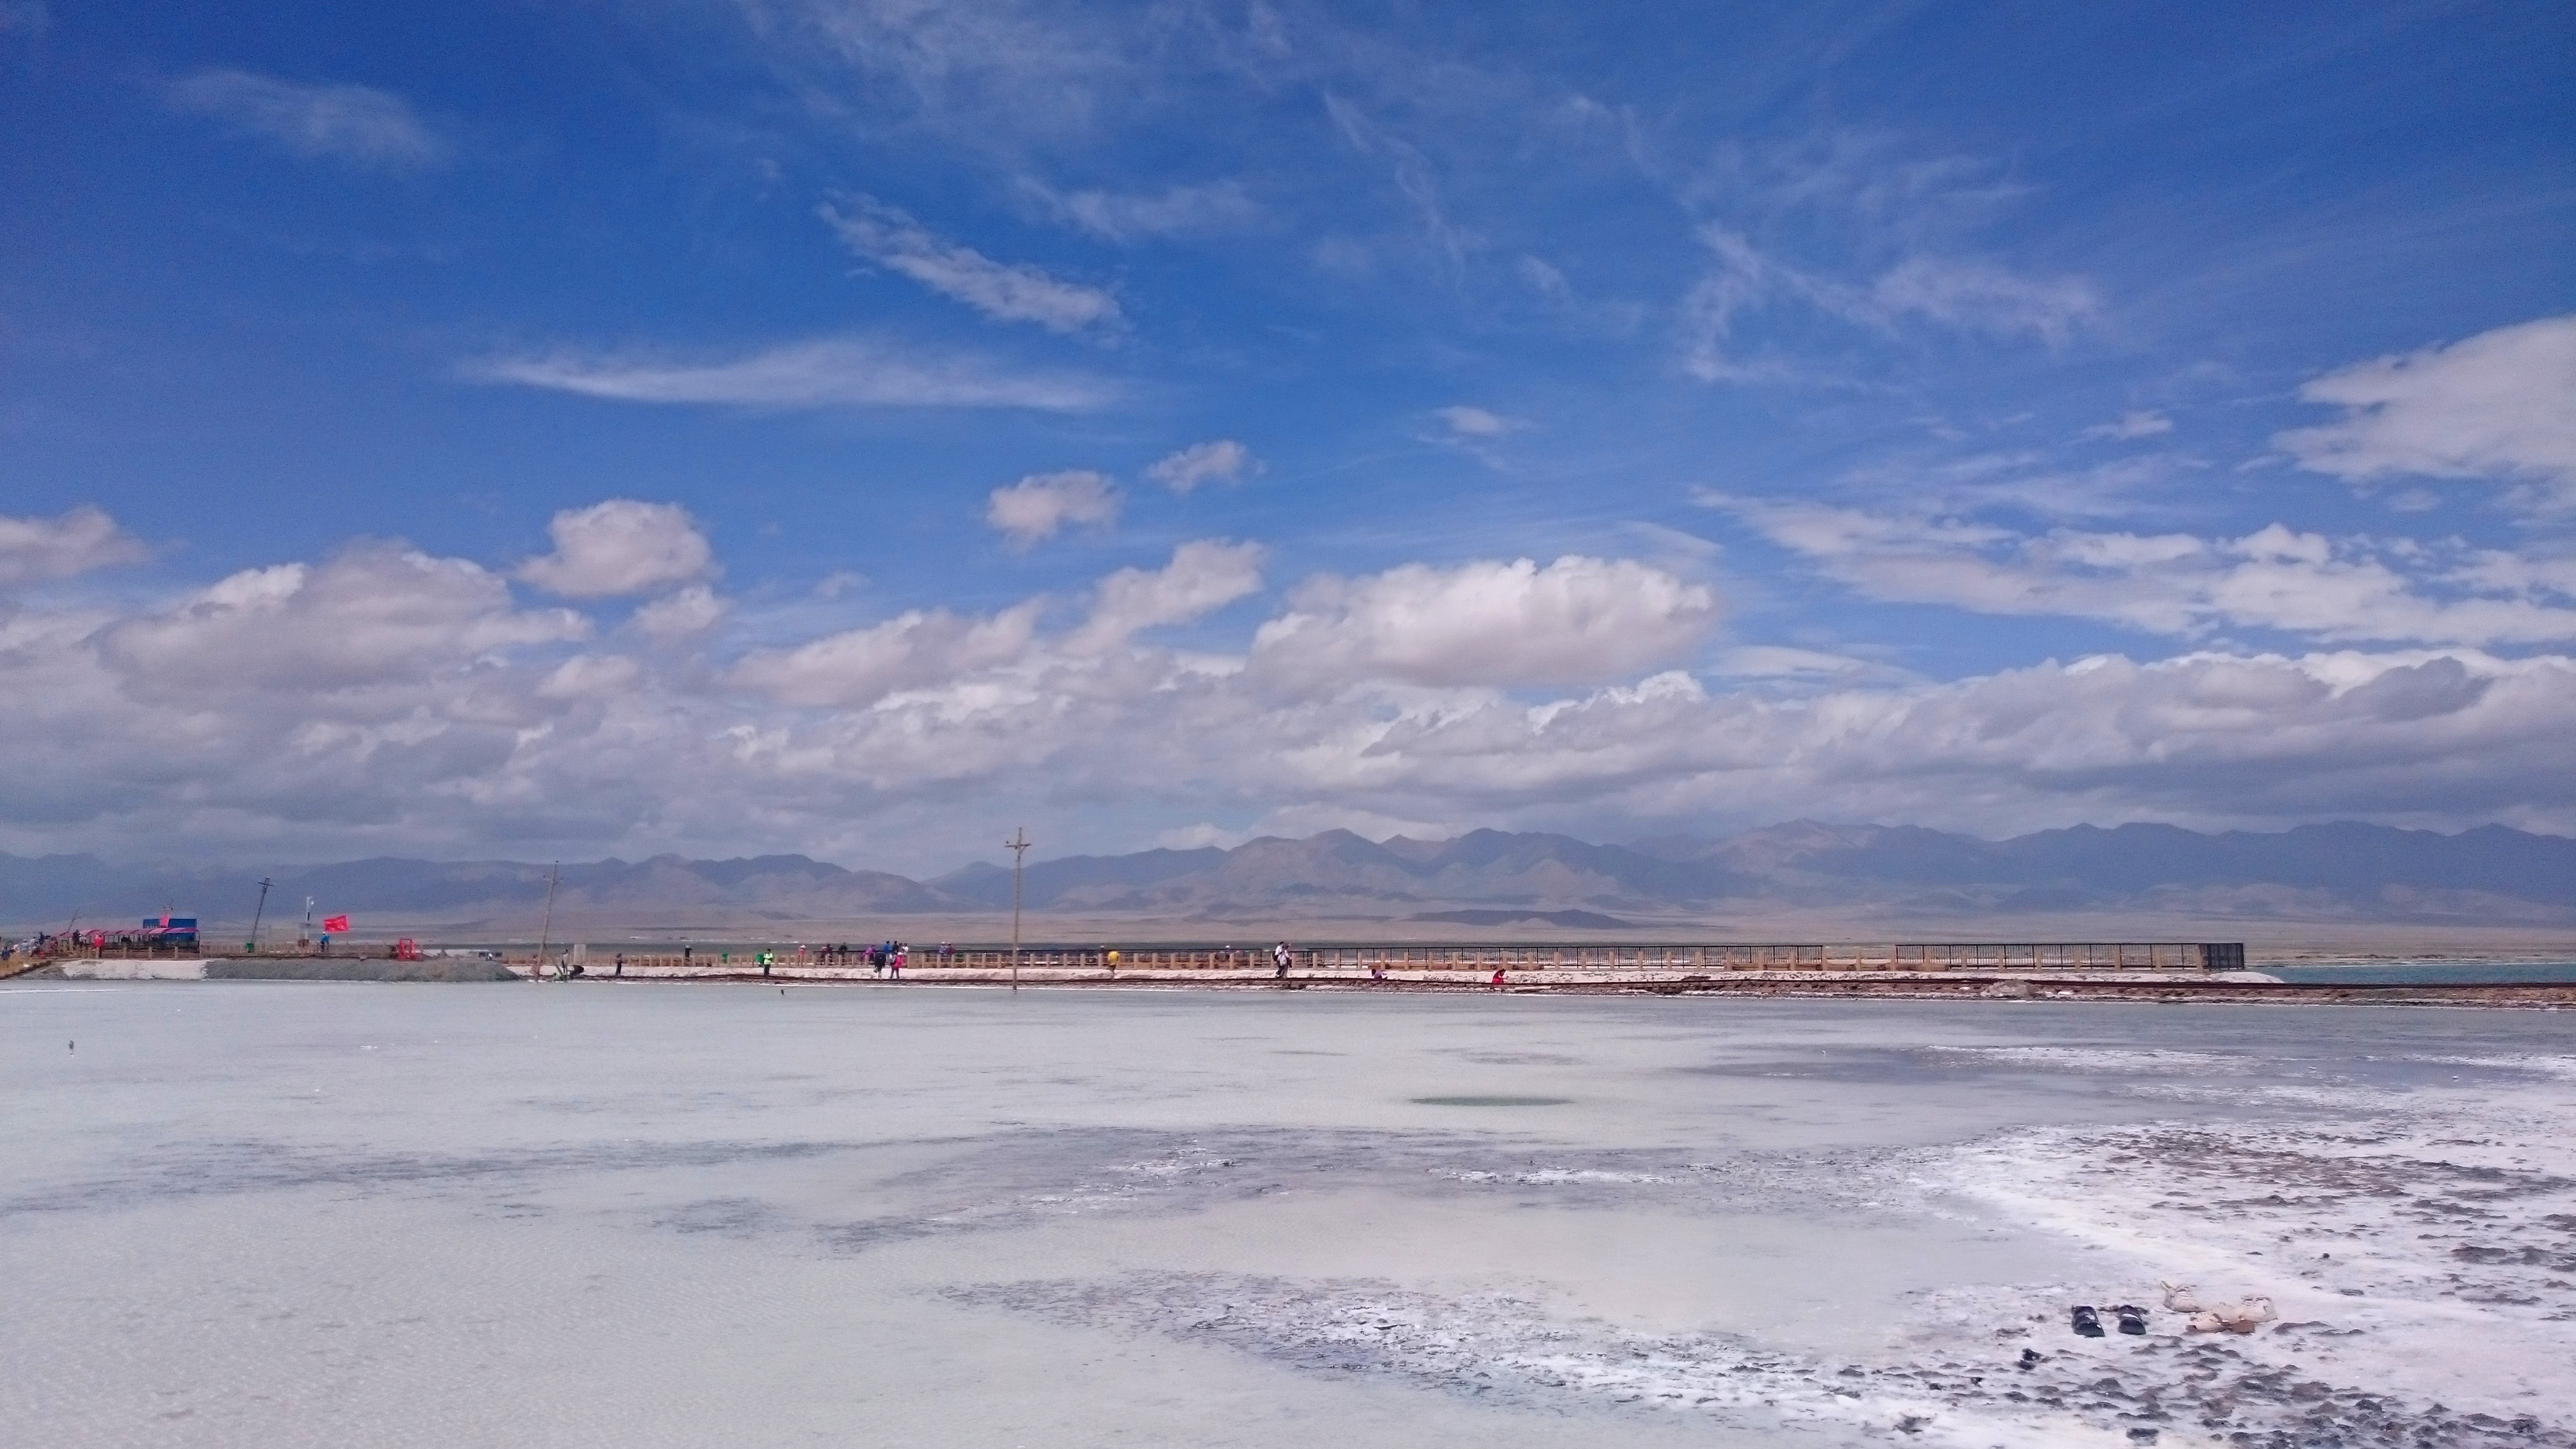
beach, sea, coast, ocean, horizon, snow, cloud, sky, shore, wave, ice, bay, arctic, salt lake, natural landscape, the scenery, qinghai, arctic ocean, caka salt lake, mudflat, wind wave, habitat sky